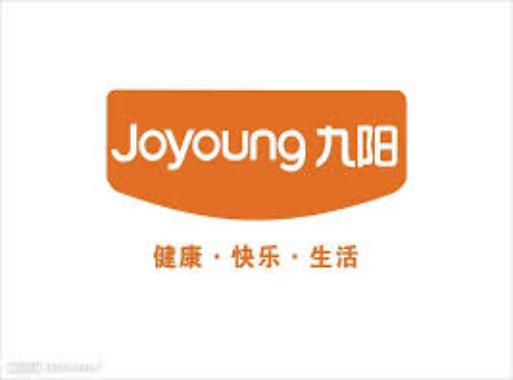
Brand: joyoung
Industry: Necessities